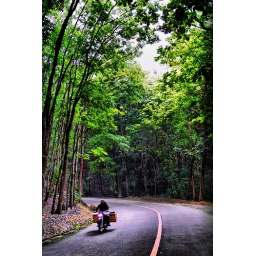
I'd rather be riding my motorcycle thinking about God than sitting in church thinking about my motorcycle.~Anonymous